Down to Earth (book)

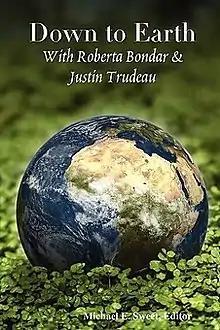

Down to Earth (2008) is a Canadian literary collection by high school students in Montreal. The book focuses on environmental issues through creative writing. The collection features introductions by Roberta Bondar and Justin Trudeau as well as endorsements from David Suzuki and Robert Bateman. The book was edited and published by Michael Ernest Sweet.